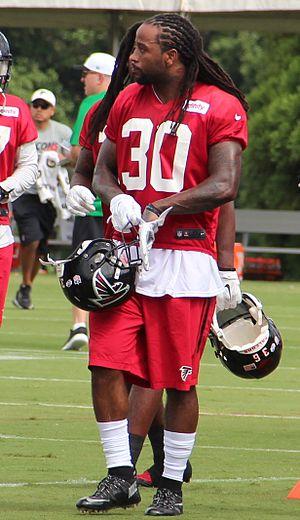
Charles Godfrey est un joueur américain de football américain. Il joue actuellement avec les Panthers de la Caroline.